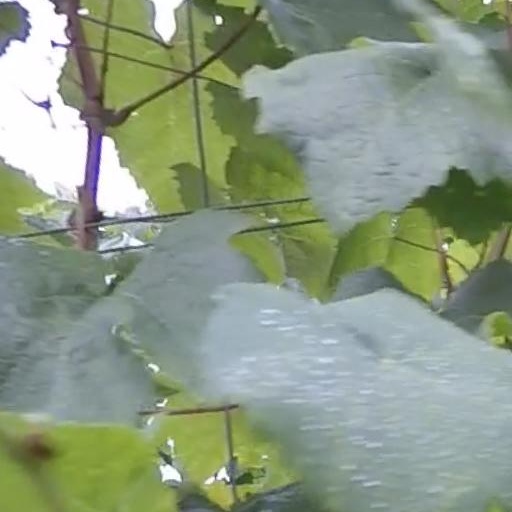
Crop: grape